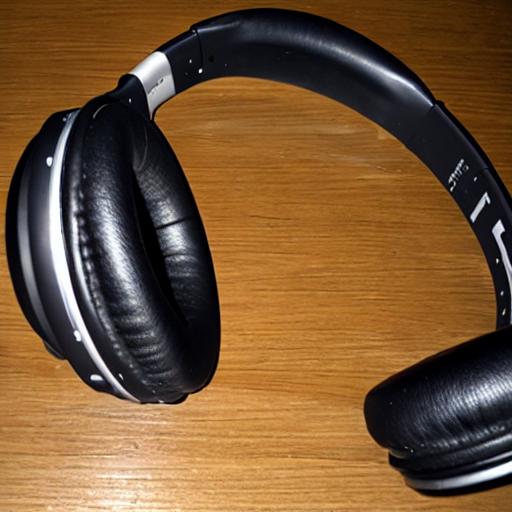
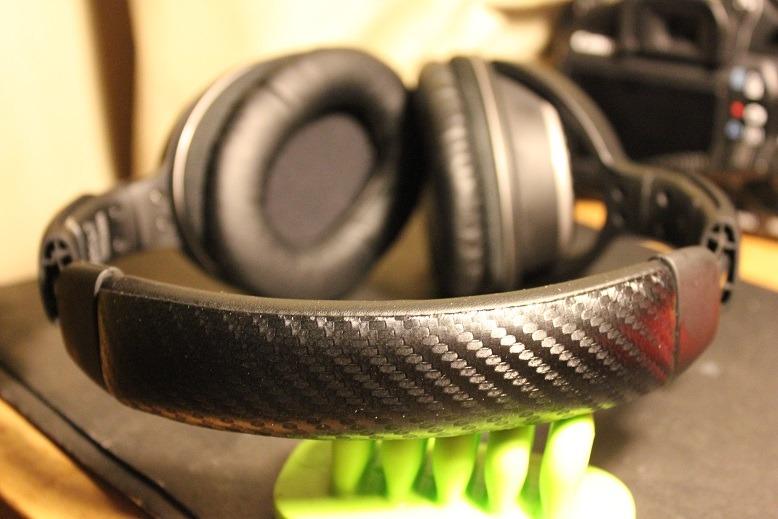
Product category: headphones
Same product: no